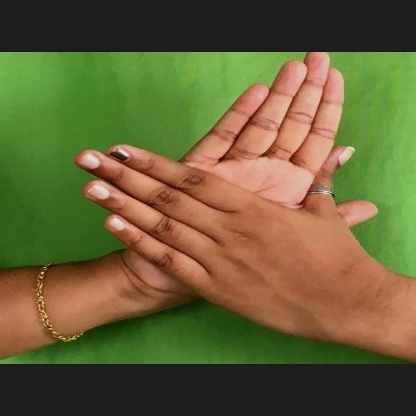
Mudra: Chakra